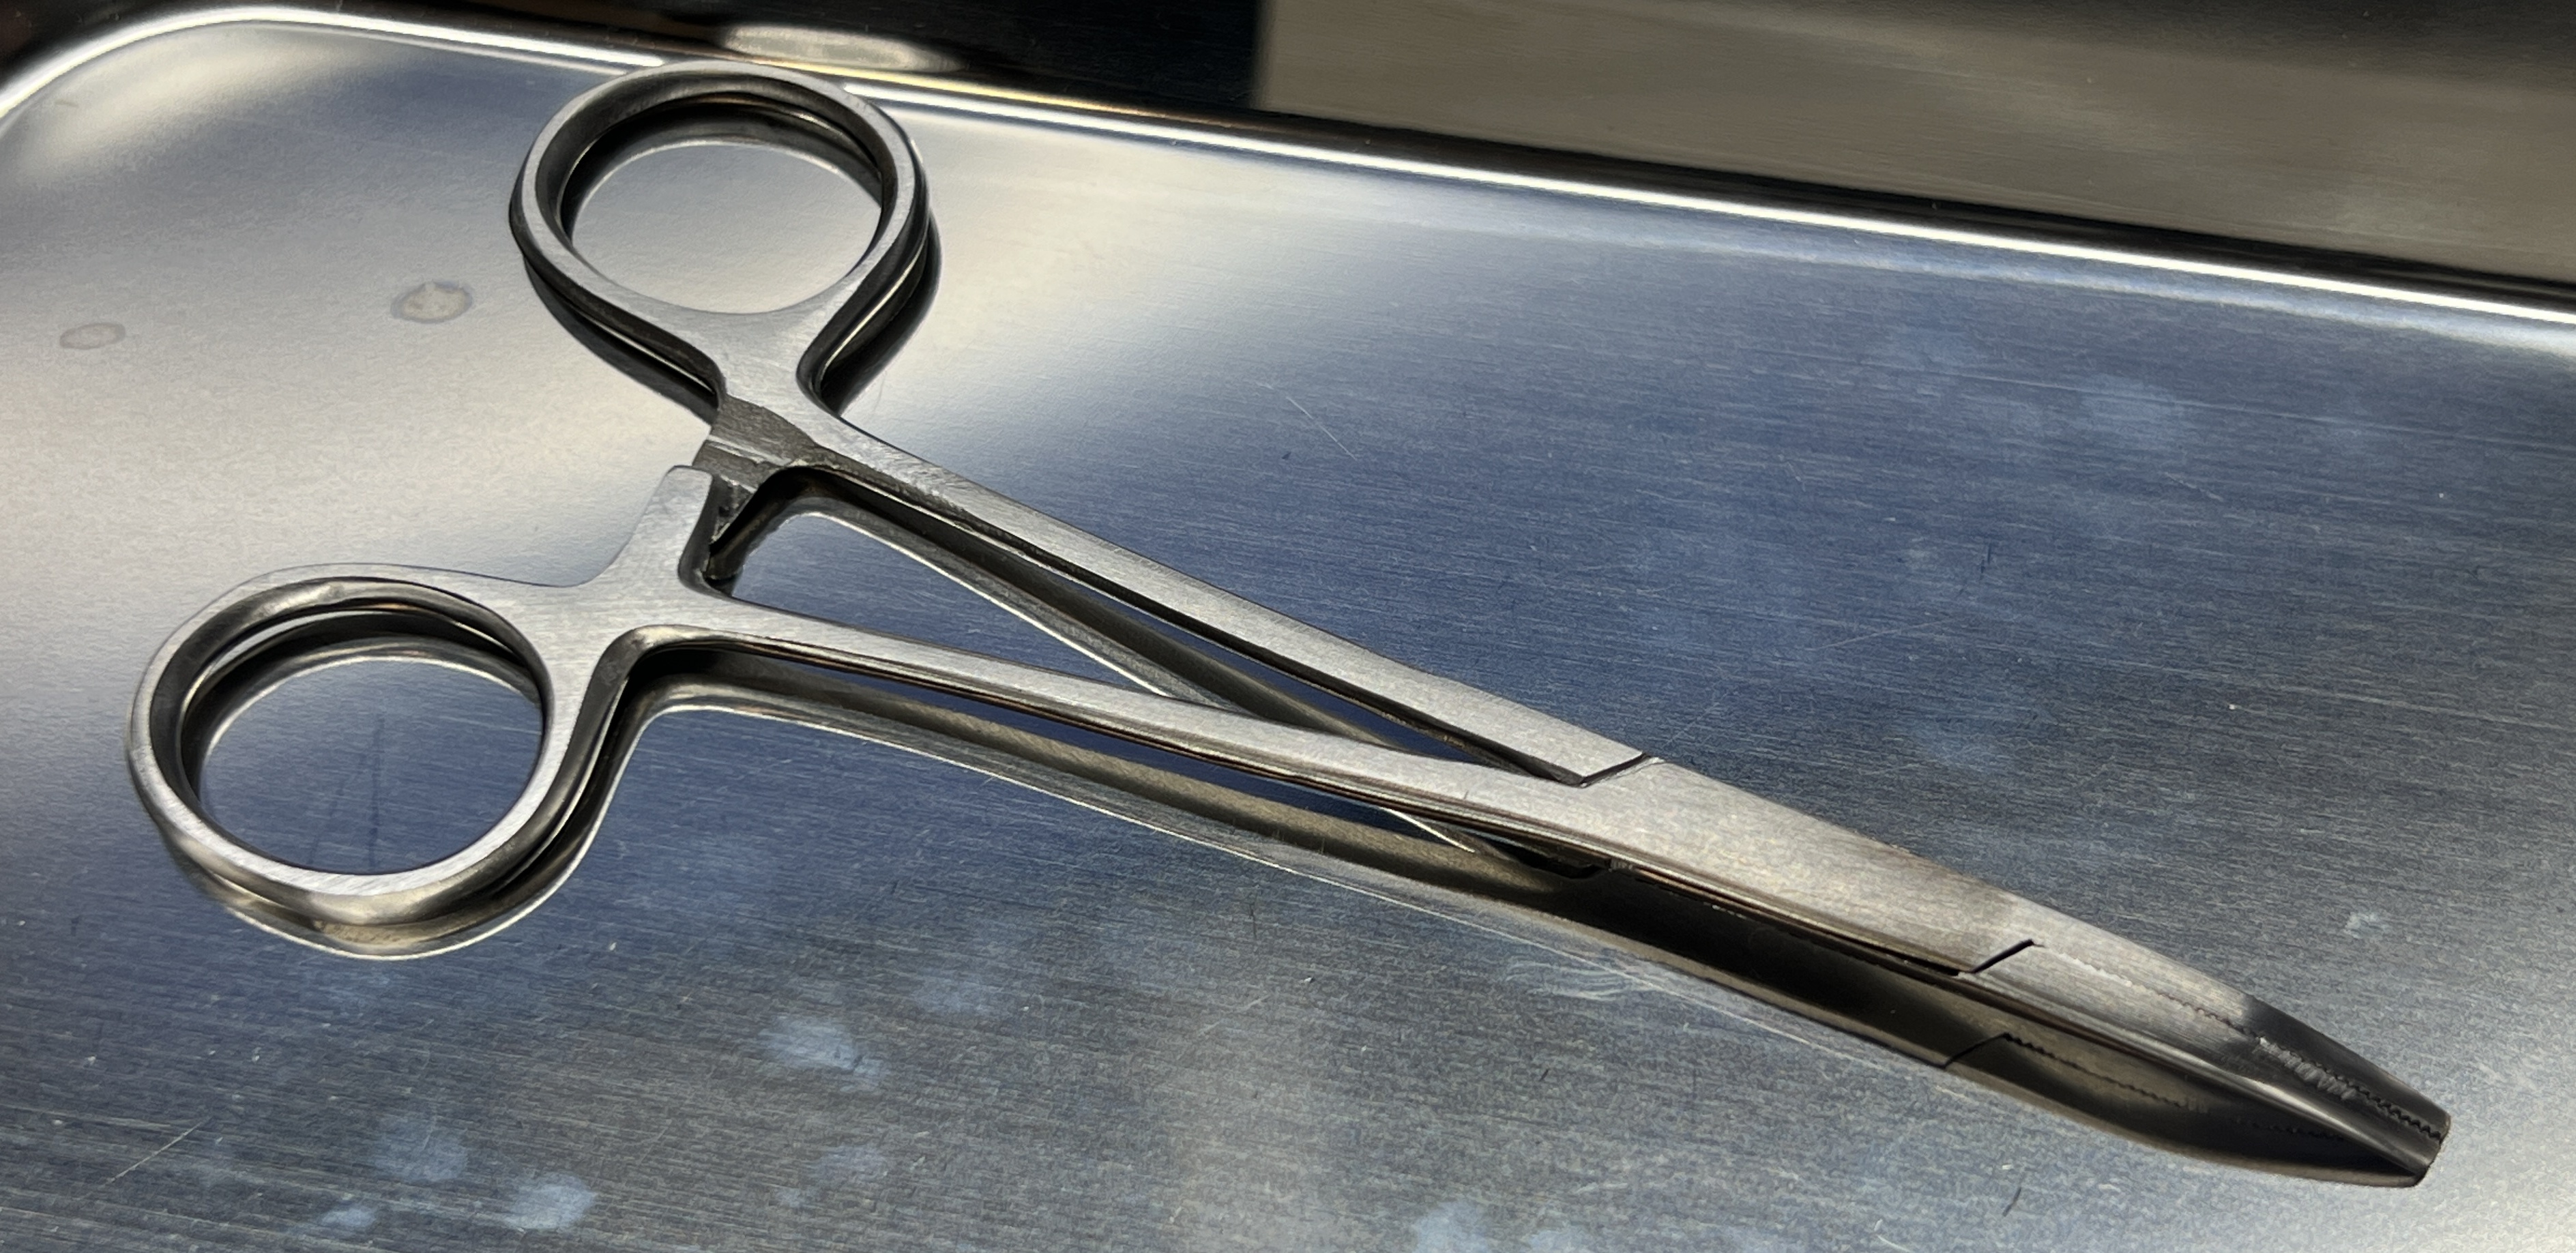
Hinged instrument state: closed